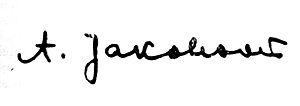
August Jakobson, né le 2 septembre 1904 à Pärnu et mort le 23 mai 1963 à Tallinn, est un écrivain et homme politique estonien.